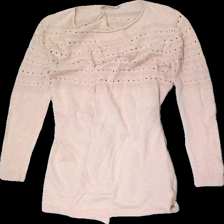
View: front
Type: Cardigan
Category: Ladies
Brand: Cream
Colors: Pink
Material: 100% Cotton
Pattern: Other
Cut: Regular
Size: M
Season: All
Price range: 50-100
Recommended usage: Reuse